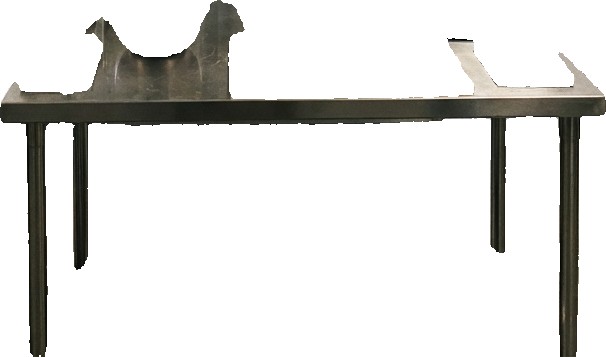
Surface category: table